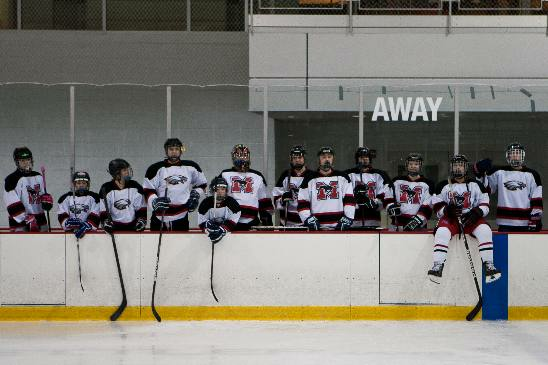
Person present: Yes